Rosslyn Tower

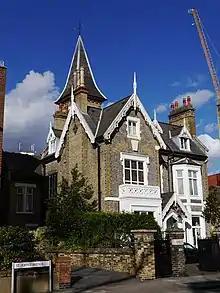
streetview of Rosslyn Tower, Putney

Rosslyn Tower is Grade II listed private house in Putney in the London Borough of Wandsworth.